Sophie Anderson (actress)

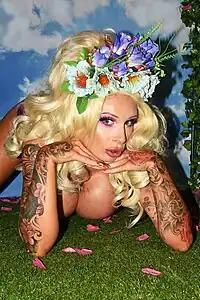
Anderson posing during a photoshoot for "Dazed" magazine in August 2019

Anderson began working as an escort when she was a teenager, and claimed in September 2022 to have slept with around 80,000 people during her life to that point; which included group sex. She began performing in pornographic films in 2017, appearing in three lesbian scenes for Fake Taxi. She went on to appear in a scene for Reality Kings with Jordi El Niño Polla titled "Air Jordi" and a cuckold-themed video for Brazzers, as well as scenes for other studios including DDF Network, Wicked Pictures and Evil Angel which included anal, double penetration, gangbangs and bukkake. She also discussed her porn series with Television X on Calum McSwiggan's podcast. She also had her own OnlyFans page, where she posted videos and had a joint page "F**king Explorers" alongside her partner Oliver Spedding.